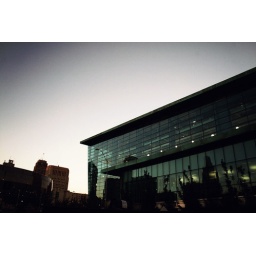
Another glass building in Kansas City, USA, made with green glass and aged copper siding. The Kansas City Star (newspaper) building.